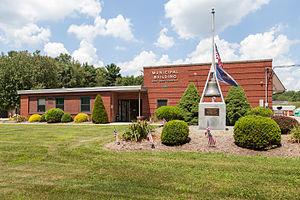
West Deer Township est un township, situé dans le comté d'Allegheny, en Pennsylvanie, aux États-Unis. En 2010, il comptait une population de 11 771 habitants.